Belief

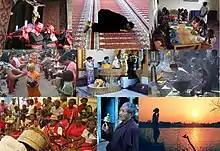

Religion is a personal set or institutionalized system of religious attitudes, beliefs, and practices; the service or worship of God or the supernatural. Religious belief is distinct from religious practice and from religious behaviours—with some believers not practicing religion and some practitioners not believing religion. "Belief" is no less of a theoretical term than is "religion". Religious beliefs often relate to the existence, characteristics and worship of a deity or deities, to the idea of divine intervention in the universe and in human life, or to the deontological explanations for the values and practices centered on the teachings of a spiritual leader or community. In contrast to other belief systems, religious beliefs are usually codified.